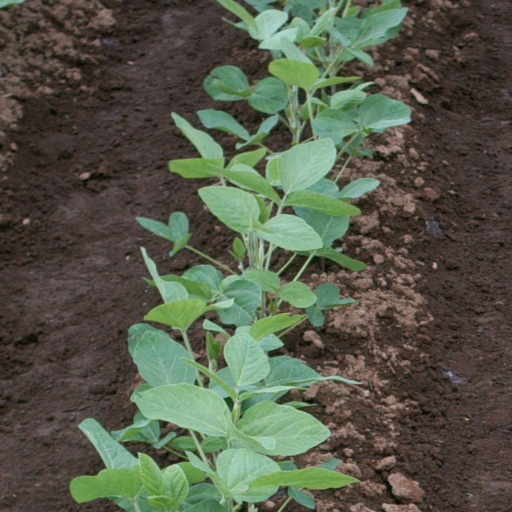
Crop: soybean